NYC Health + Hospitals

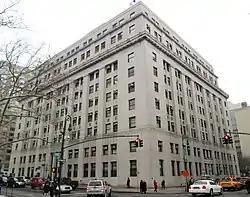
125 Worth Street, headquarters of HHC and of the New York City Department of Health and Mental Hygiene and the Department of Sanitation

NYC Health + Hospitals, officially the New York City Health and Hospitals Corporation (HHC), operates the public hospitals and clinics in New York City as a public benefit corporation. NYC Health + Hospitals is the largest municipal health system in the United States with about 45,000 employees. Its main mission is to ensure healthcare access through its network of safety net hospitals, long-term/rehabilitation centers and outpatient clinics.